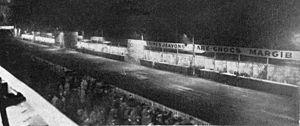
Stands des 24 Heures du Mans 1928 de nuit
Les 24 Heures du Mans 1928 sont la 6ᵉ édition de l'épreuve et se déroulent les 16 et 17 juin 1928 sur le circuit de la Sarthe.